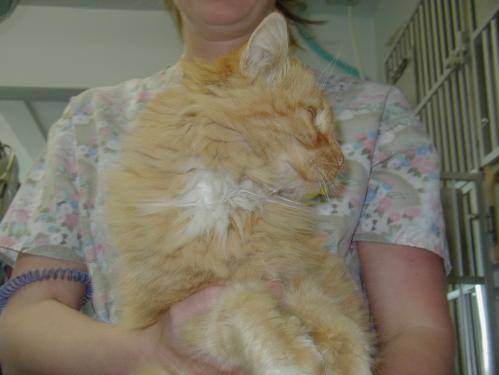
Label: cat